Himba people

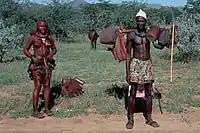
Himba herders in Kaokoland

The OvaHimba are predominantly livestock farmers who breed fat-tailed sheep and goats, but count their wealth in the number of their cattle. They also grow and farm rain-fed crops such as maize and millet. Livestock are the major source of milk and meat for the OvaHimba. Their main diet is sour milk and maize porridge and sometimes plain hard porridge only, due to milk and meat scarcity. Their diet is also supplemented by cornmeal, chicken eggs, wild herbs and honey. Only occasionally, and opportunistically, are the livestock sold for cash. Non-farming businesses, wages and salaries, pensions, and other cash remittances make up a very small portion of the OvaHimba livelihood, which is gained chiefly from their work in conservancies, old-age pensions, and drought relief aid from the government of Namibia.